Heterotopia (space)

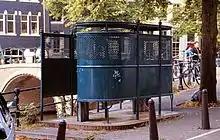
A public toilet in Amsterdam, an example of a heterotopia of ritual or purification

Heterotopia is a concept elaborated by philosopher Michel Foucault to describe certain cultural, institutional and discursive spaces that are somehow "other": disturbing, intense, incompatible, contradictory or transforming. Heterotopias are "worlds within worlds": both similar to their surroundings, and contrasting with or upsetting them. Foucault provides examples: ships, cemeteries, bars, brothels, prisons, gardens of antiquity, fairs, Muslim baths and many more. Foucault outlines the notion of heterotopia on three occasions between 1966 and 1967. A lecture given by Foucault to a group of architects in 1967 is the most well-known explanation of the term. His first mention of the concept is in his preface to "The Order of Things", and refers to texts rather than socio-cultural spaces.